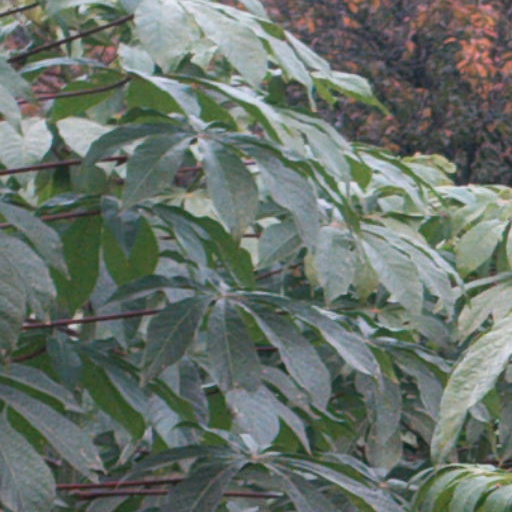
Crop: cassava